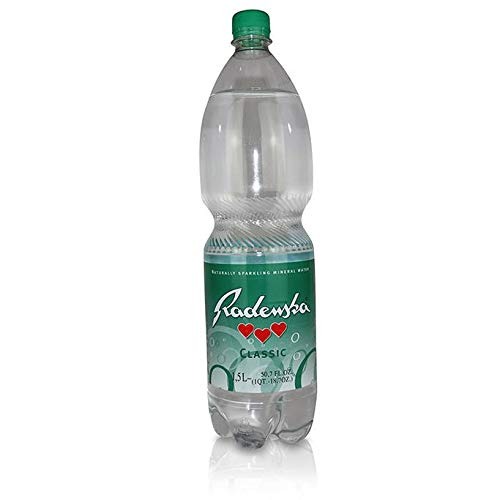
Item Name: Naturally Sparkling Mineral Water
Value: 51.0
Unit: Fl Oz

Price: 4.98